Rally Squirrel

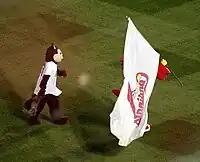
Rally Squirrel and Cardinals mascot Fredbird walking the field at Busch Stadium during Game 7 of the 2011 World Series.

A squirrel believed to be the Rally Squirrel was captured at Busch Stadium on October 8 and turned over to the Wildlife Rescue Center for eventual release in Castlewood State Park. As of October 11, four squirrels had been captured at Busch Stadium. The squirrel believed to be the actual Rally Squirrel was eventually released near the Wildlife Rescue Center's facility in Ballwin, Missouri.